Maria Judson Strean

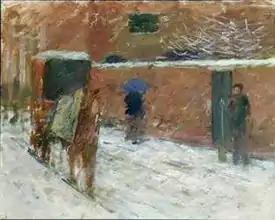
A Rainy Day in Philadelphia

Maria Judson Strean (1865 in Washington, Pennsylvania – 1949 in Pittsburgh) was an American portraitist, recognized primarily for her artistic work as a miniaturist.